Al-Mu'izz Street

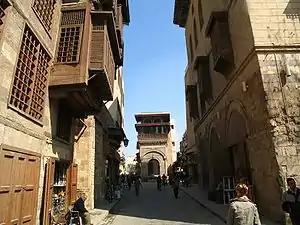

Al-Muizz street runs from the city gate of Bab al-Futuh in the north to the gate of Bab Zuweila in the south, both entrances in the stone walls built by the vizier Badr al-Jamali in the 11th century. This makes it one of the longest streets in the walled city, at approximately one kilometer long. Although the name al-Muizz street generally applies only to the street within the historic walled city, in practice the road begun by al-Muizz street continues (under various names) further south for a few kilometers, passing through the Qasaba of Radwan Bey (al-Khayamiya street), and finally ending at the great Qarafa necropolis (the Southern Cemetery or City of the Dead).